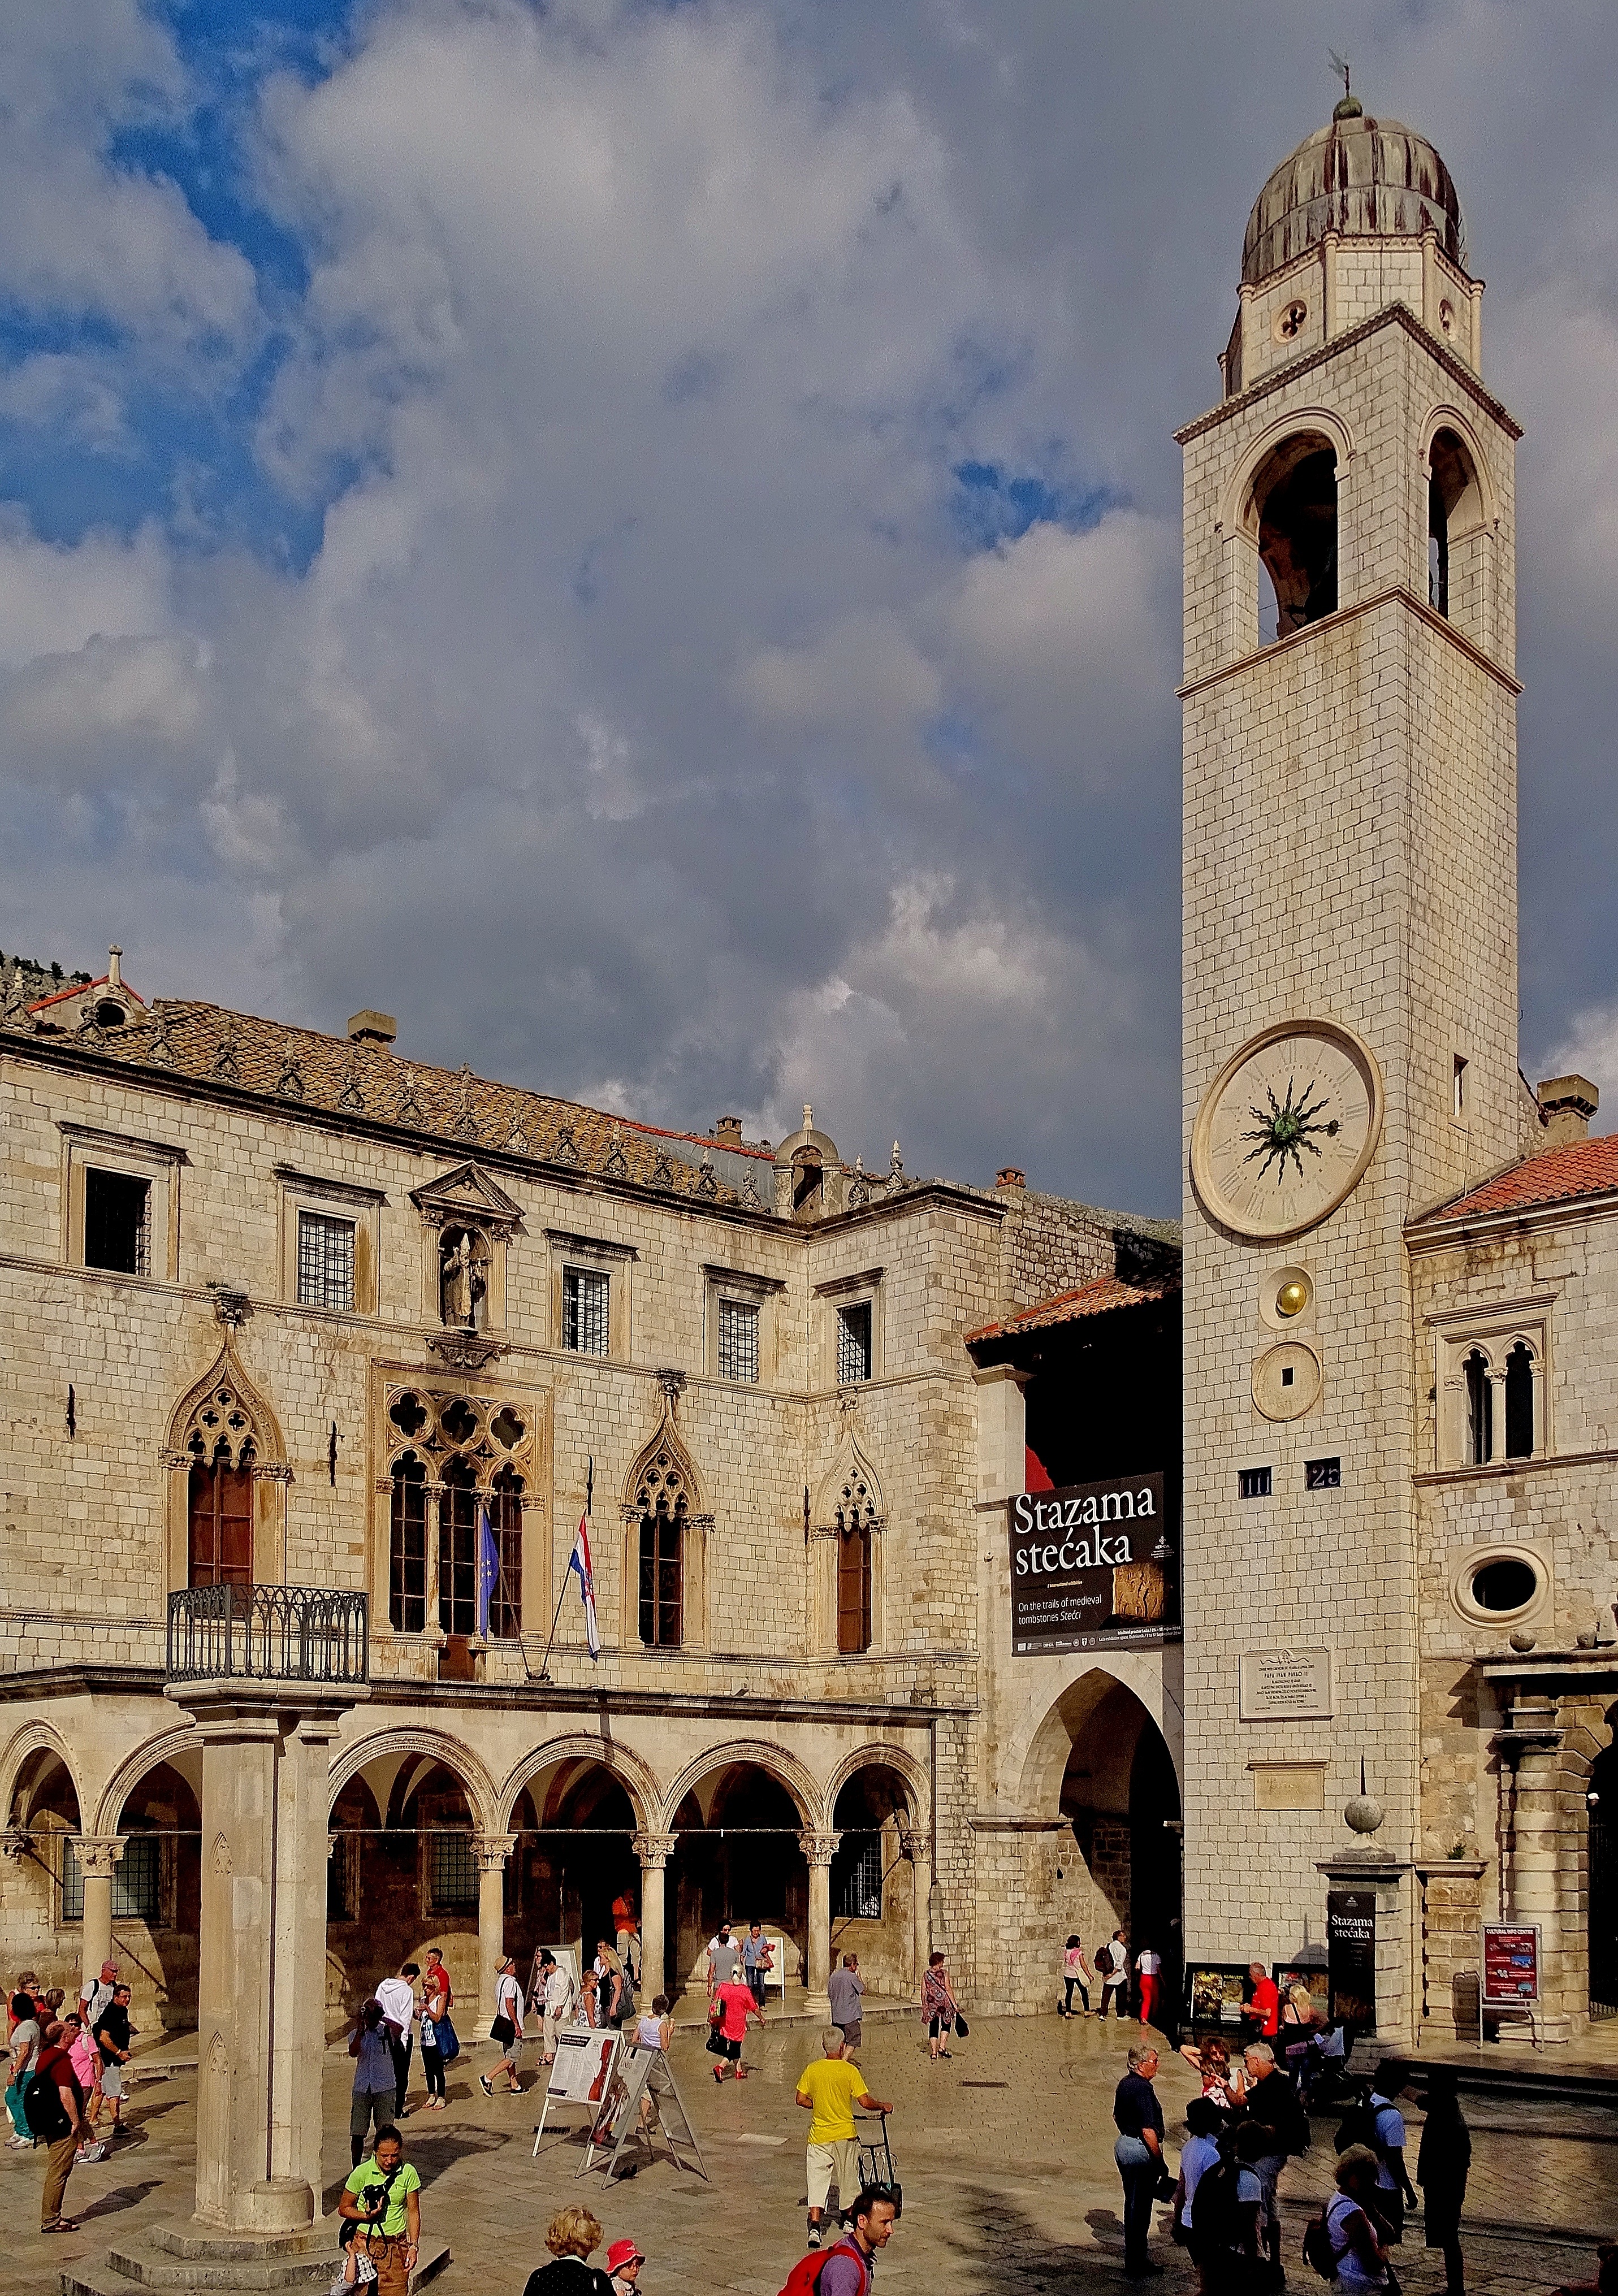
architecture, town, city, cityscape, downtown, travel, arch, tower, plaza, landmark, facade, church, tourism, place of worship, clock tower, old town, croatia, dubrovnik, town square, basilica, middle ages, ancient rome, adriatic sea, ancient history, human settlement